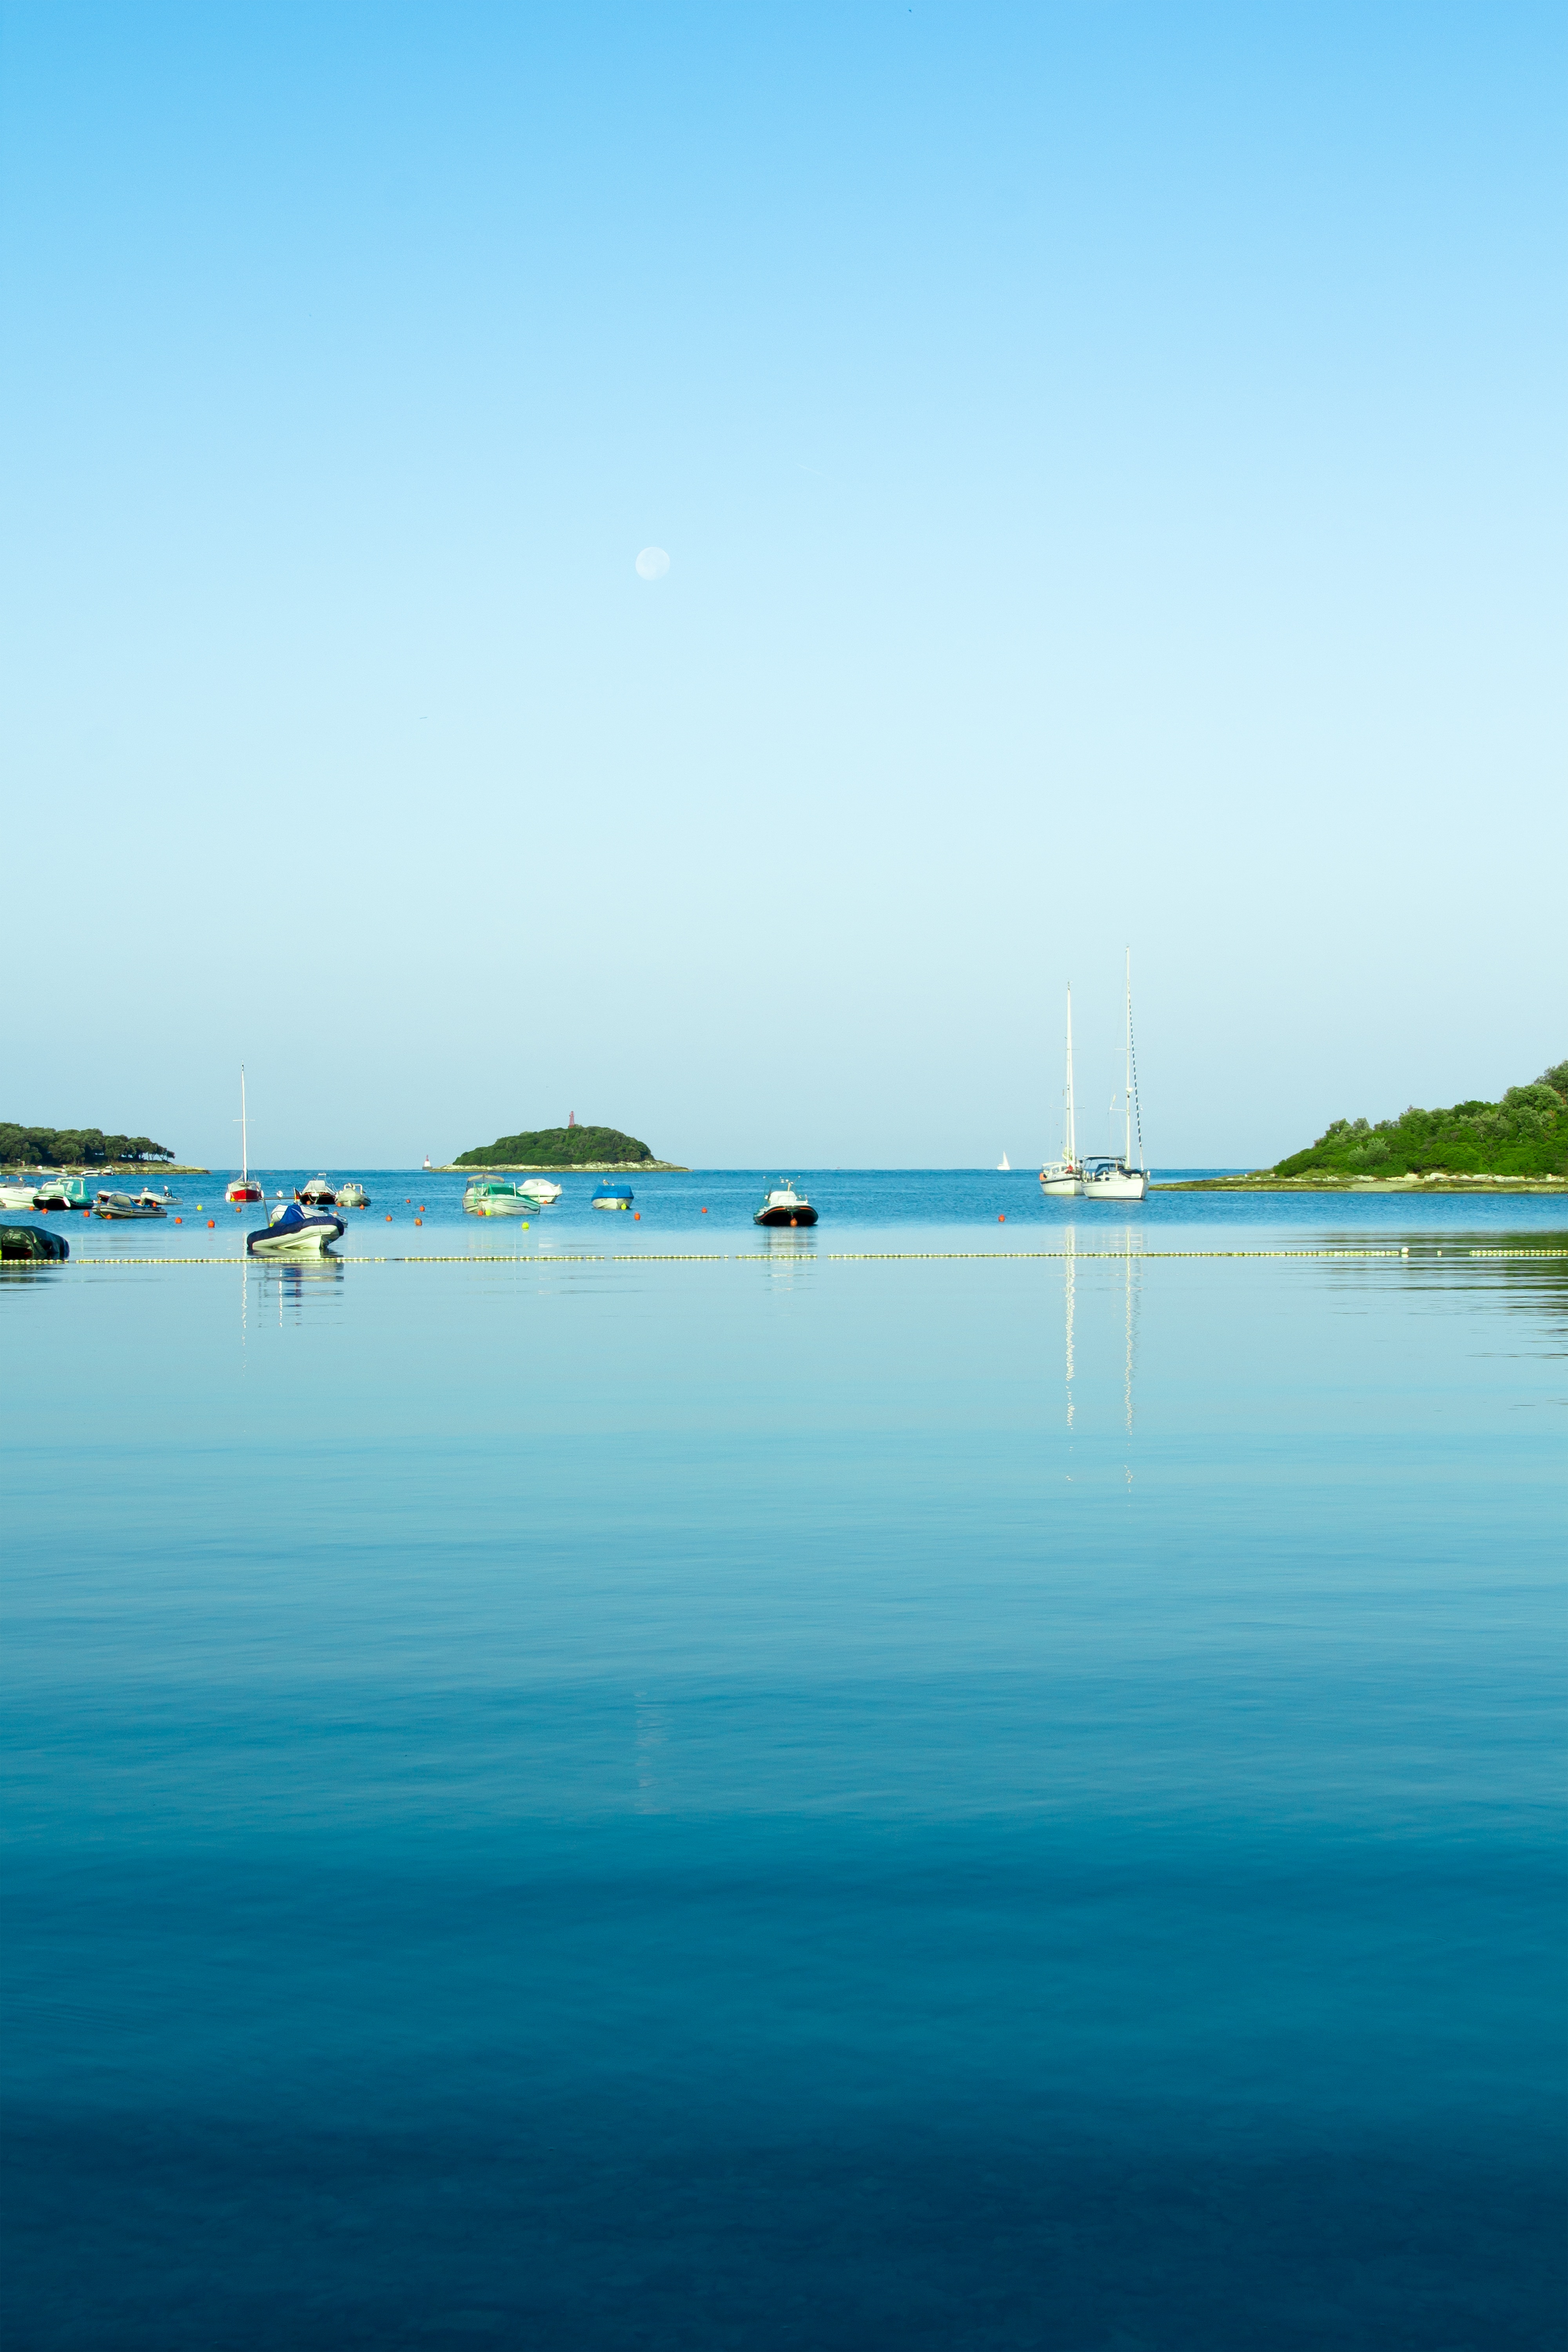
beach, sea, coast, water, ocean, horizon, sky, shore, wave, lake, dusk, reflection, mediterranean, vehicle, lagoon, bay, reservoir, body of water, boats, archipelago, islands, booked